Elizabeth II

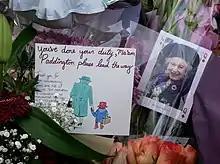
Tributes left in The Mall, London

In March 2013, the Queen stayed overnight at King Edward VII's Hospital as a precaution after developing symptoms of gastroenteritis. A week later, she signed the new Charter of the Commonwealth. That year, because of her age and the need for her to limit travelling, she chose not to attend the biennial Commonwealth Heads of Government Meeting for the first time in 40 years. She was represented at the summit in Sri Lanka by Prince Charles. On 20 April 2018, the Commonwealth heads of government announced that Charles would succeed her as Head of the Commonwealth, which the Queen stated as her "sincere wish". She underwent cataract surgery in May 2018. In March 2019, she gave up driving on public roads, largely as a consequence of a car accident involving her husband two months earlier.